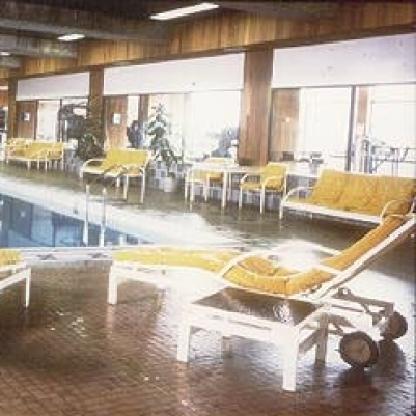
Scene: Indoor